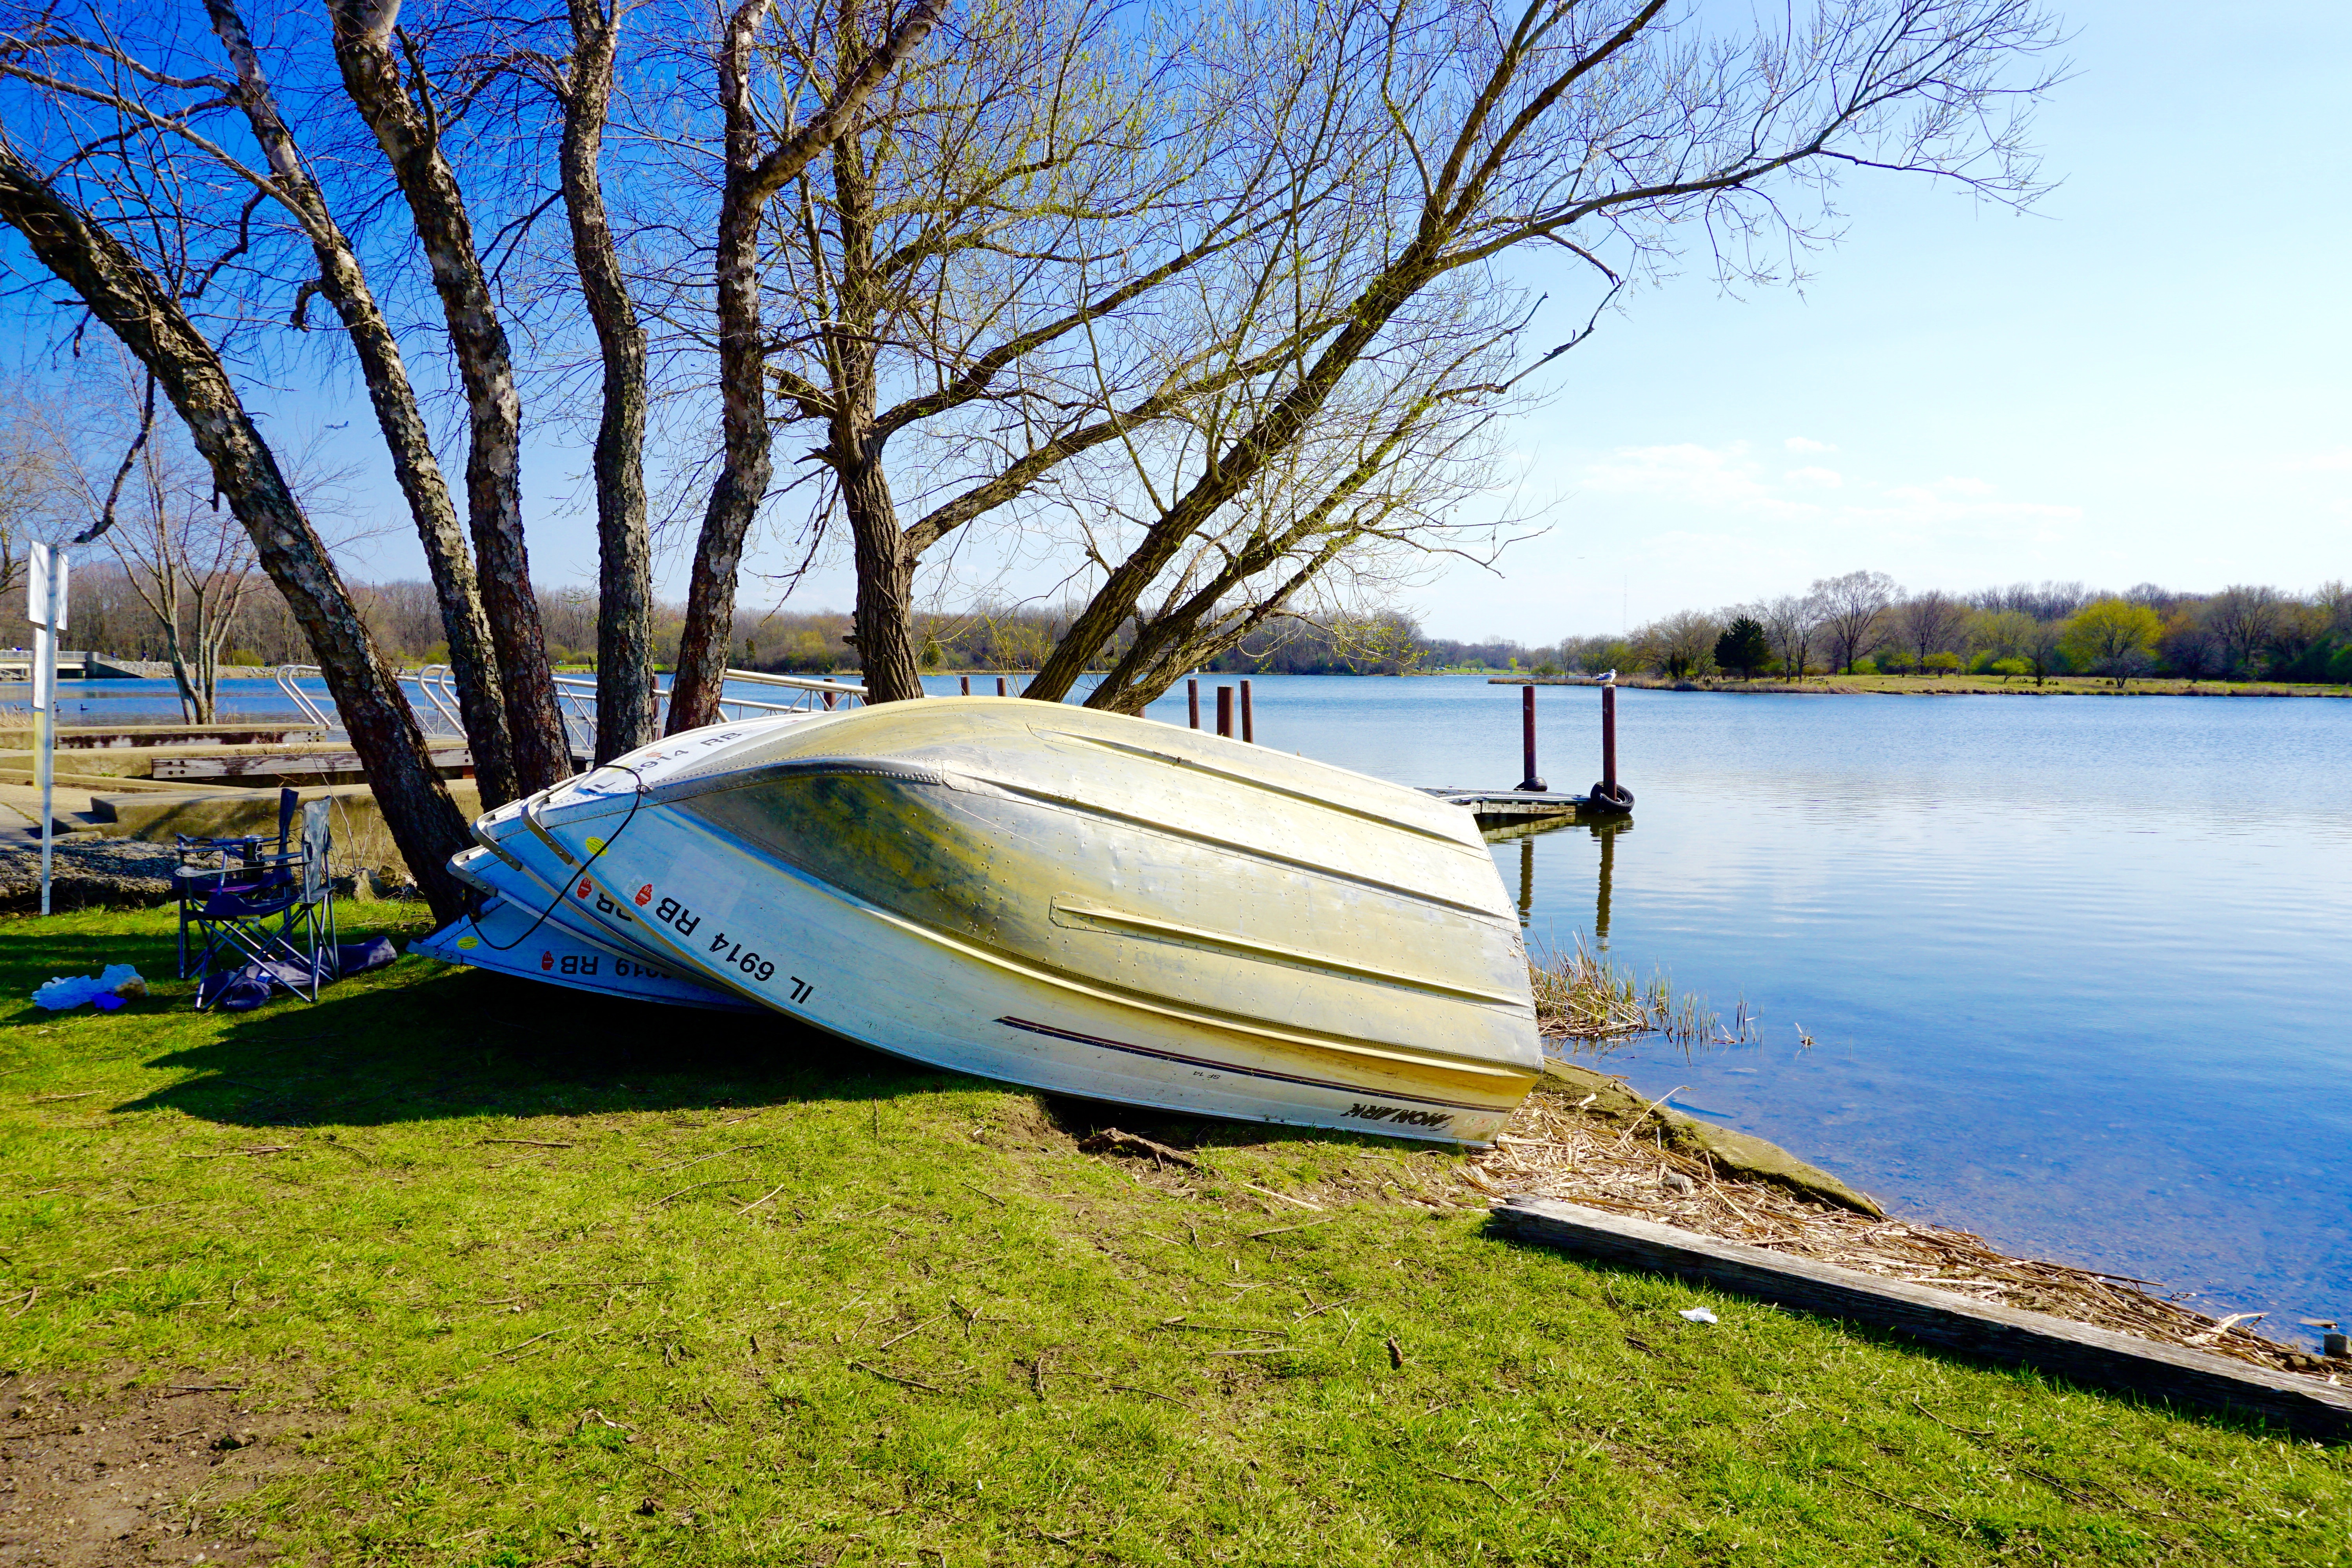
landscape, water, boat, lake, recreation, paddle, vehicle, park, calm, leisure, trees, outdoors, sunny, relaxation, boating, boats, watercraft, ecosystem, watercraft rowing